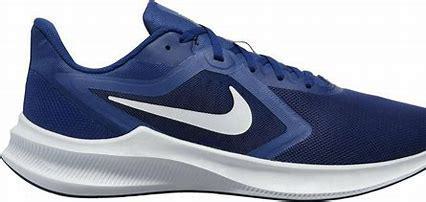
Brand: Nike
Model: Downshifter 10